Chaos (professional wrestling)

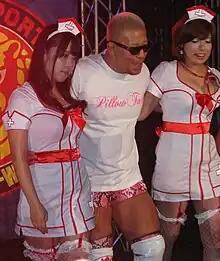
Yujiro Takahashi defected Chaos to become the first Japanese member of Bullet Club in May 2014

On January 4, 2014, at Wrestle Kingdom 8 in Tokyo Dome, Okada defeated Naito for his seventh successful title defense. Later in the main event, Nakamura lost the IWGP Intercontinental Championship to Hiroshi Tanahashi. At The New Beginning in Osaka, Ishii defeated Tetsuya Naito to become the third NEVER Openweight Champion, winning his first title in NJPW.